Badge of Honour of the Bundeswehr

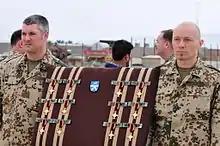
Award ceremony for 14 Gold Crosses of Honour for Outstanding Deeds on April 2, 2010

for valor in combat on April 2, 2010 during the Good Friday Battle